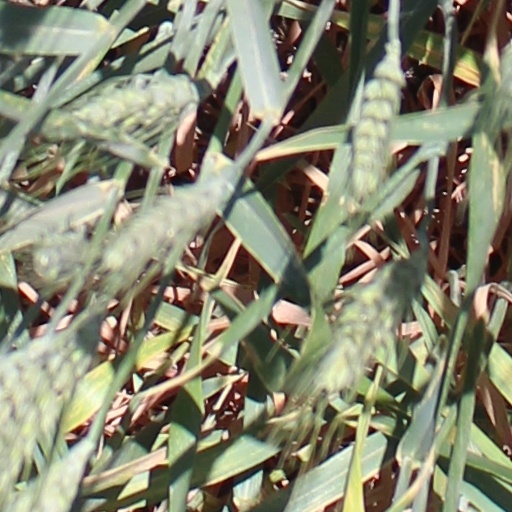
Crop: wheat